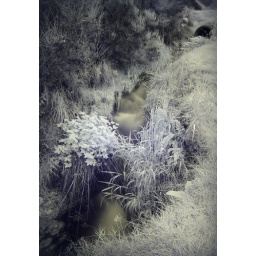
Outlet water fall in infra red